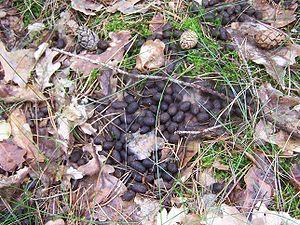
Le chevreuil est une espèce de cervidés européens et asiatiques, du sous-ordre des ruminants, qui vit dans les forêts de feuillus ou mixtes.